Sunset Limited

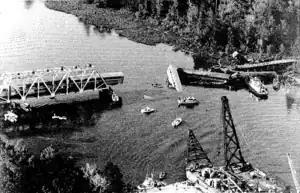
On September 22, 1993, the "Sunset Limited" fell into water from a swing bridge that had been knocked out of alignment and had its rails deformed by a row of barges colliding with it. 47 people were killed in the accident.

On September22, 1993, the three locomotives and four of the eight cars of the eastbound "Sunset Limited" derailed and fell off a damaged bridge into water near Mobile, Alabama. Known as the Big Bayou Canot rail accident, the incident is Amtrak's worst train wreck and resulted in 47 deaths.